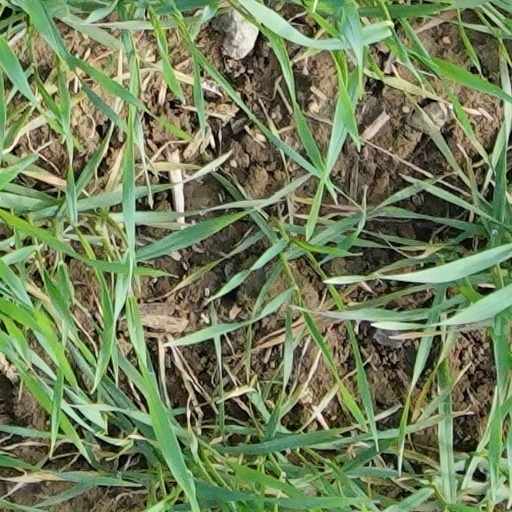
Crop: wheat